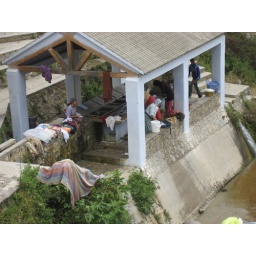
women washing clothes in the river of chefchaouen